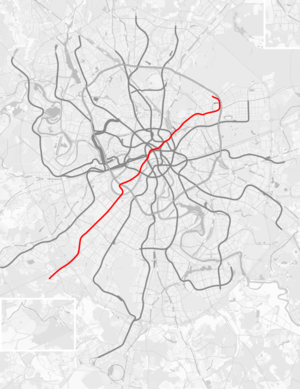
Sokolnitjeskajalinjen
Sokolnitjeskajalinjens forløb
Sokolnitjeskajalinjen er en af Moskvas metros linjer. Den åbnede i 1935 og er den ældste i sytemet. Der er nu 22 stationer åbne på linjen. Pr. 2016 er 32,5 km lang.